Tetragrammaton

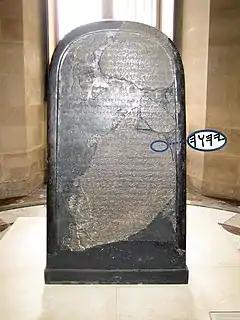
The Mesha Stele bears the earliest known reference (840 BCE) to the Israelite god Yahweh.

The Mesha Stele, dated to 840 BCE, mentions the Israelite god "Yahweh". Roughly contemporary pottery sherds and plaster inscriptions found at Kuntillet Ajrud mention "Yahweh of Samaria and his Asherah" and "Yahweh of Teman and his Asherah". A tomb inscription at Khirbet el-Qom also mentions Yahweh. Dated slightly later (7th century BCE) there are an ostracon from the collections of Shlomo Moussaieff, and two tiny silver amulet scrolls found at Ketef Hinnom that mention Yahweh. Also a wall inscription, dated to the late 6th century BCE, with mention of Yahweh had been found in a tomb at Khirbet Beit Lei.